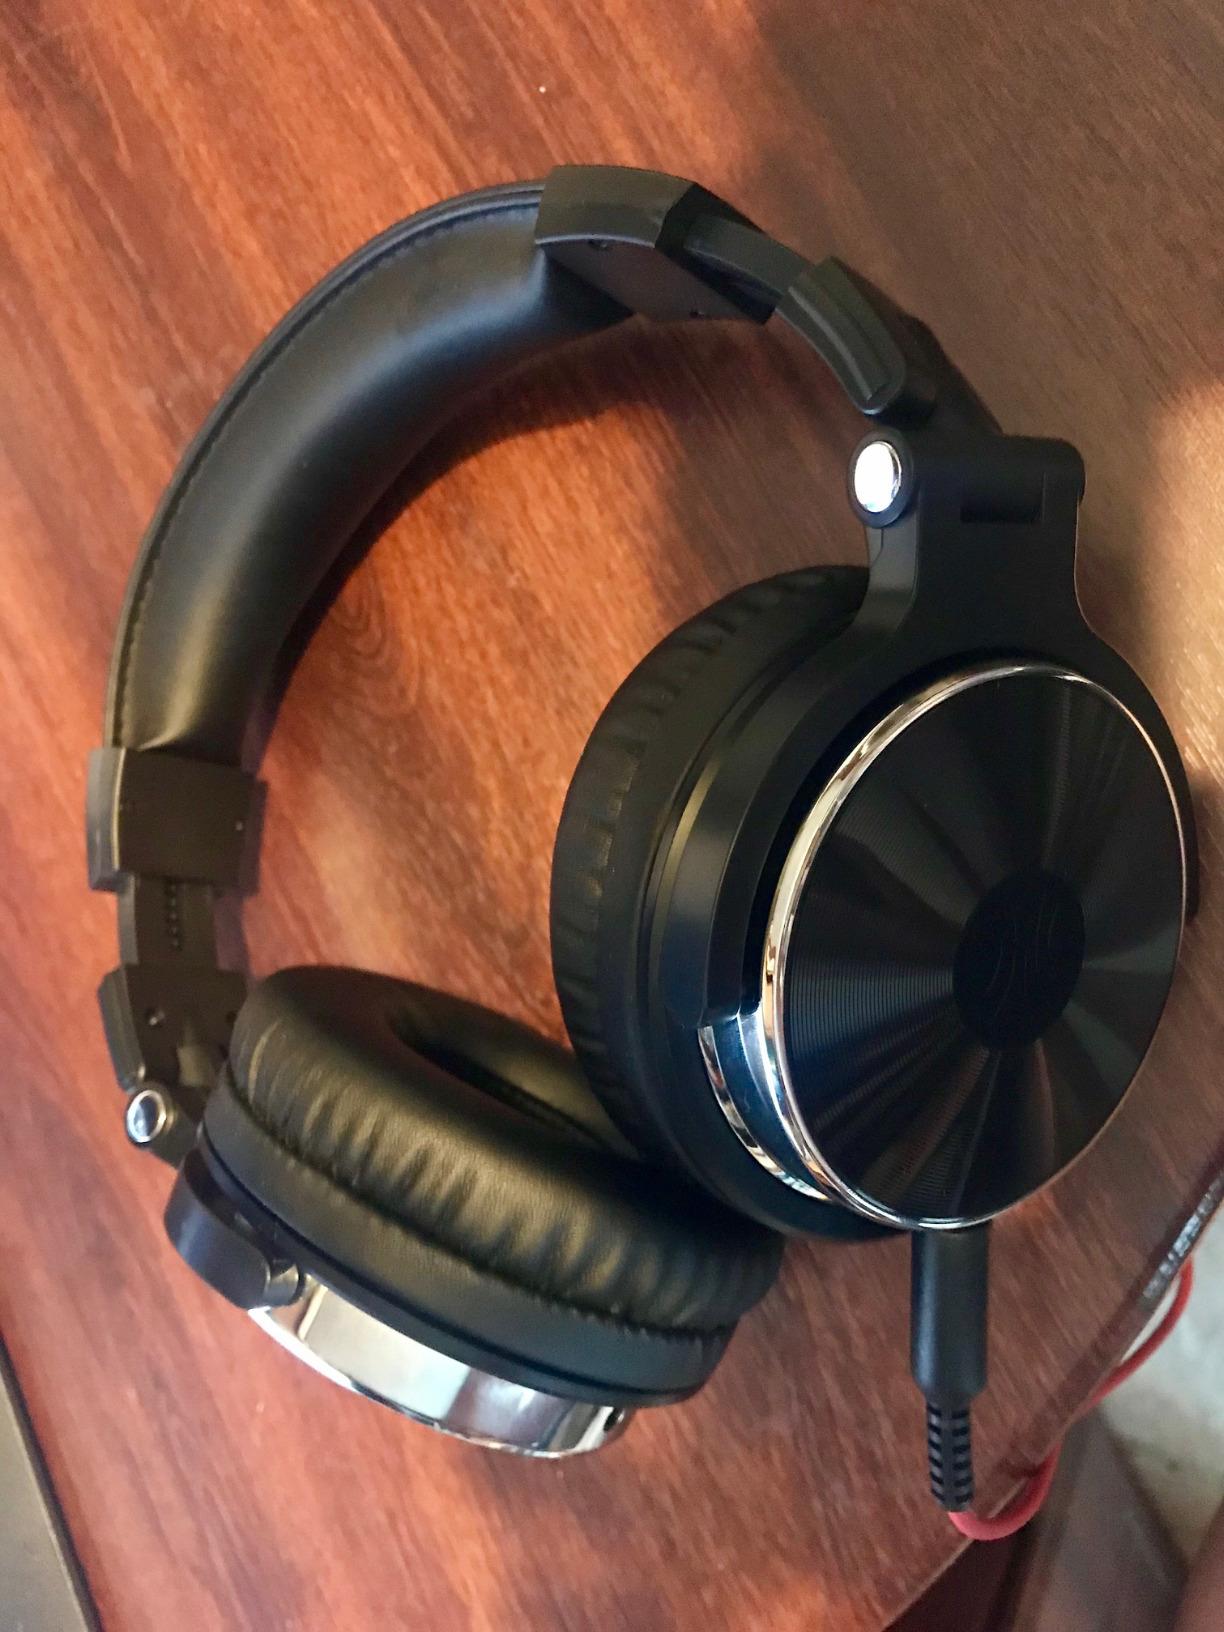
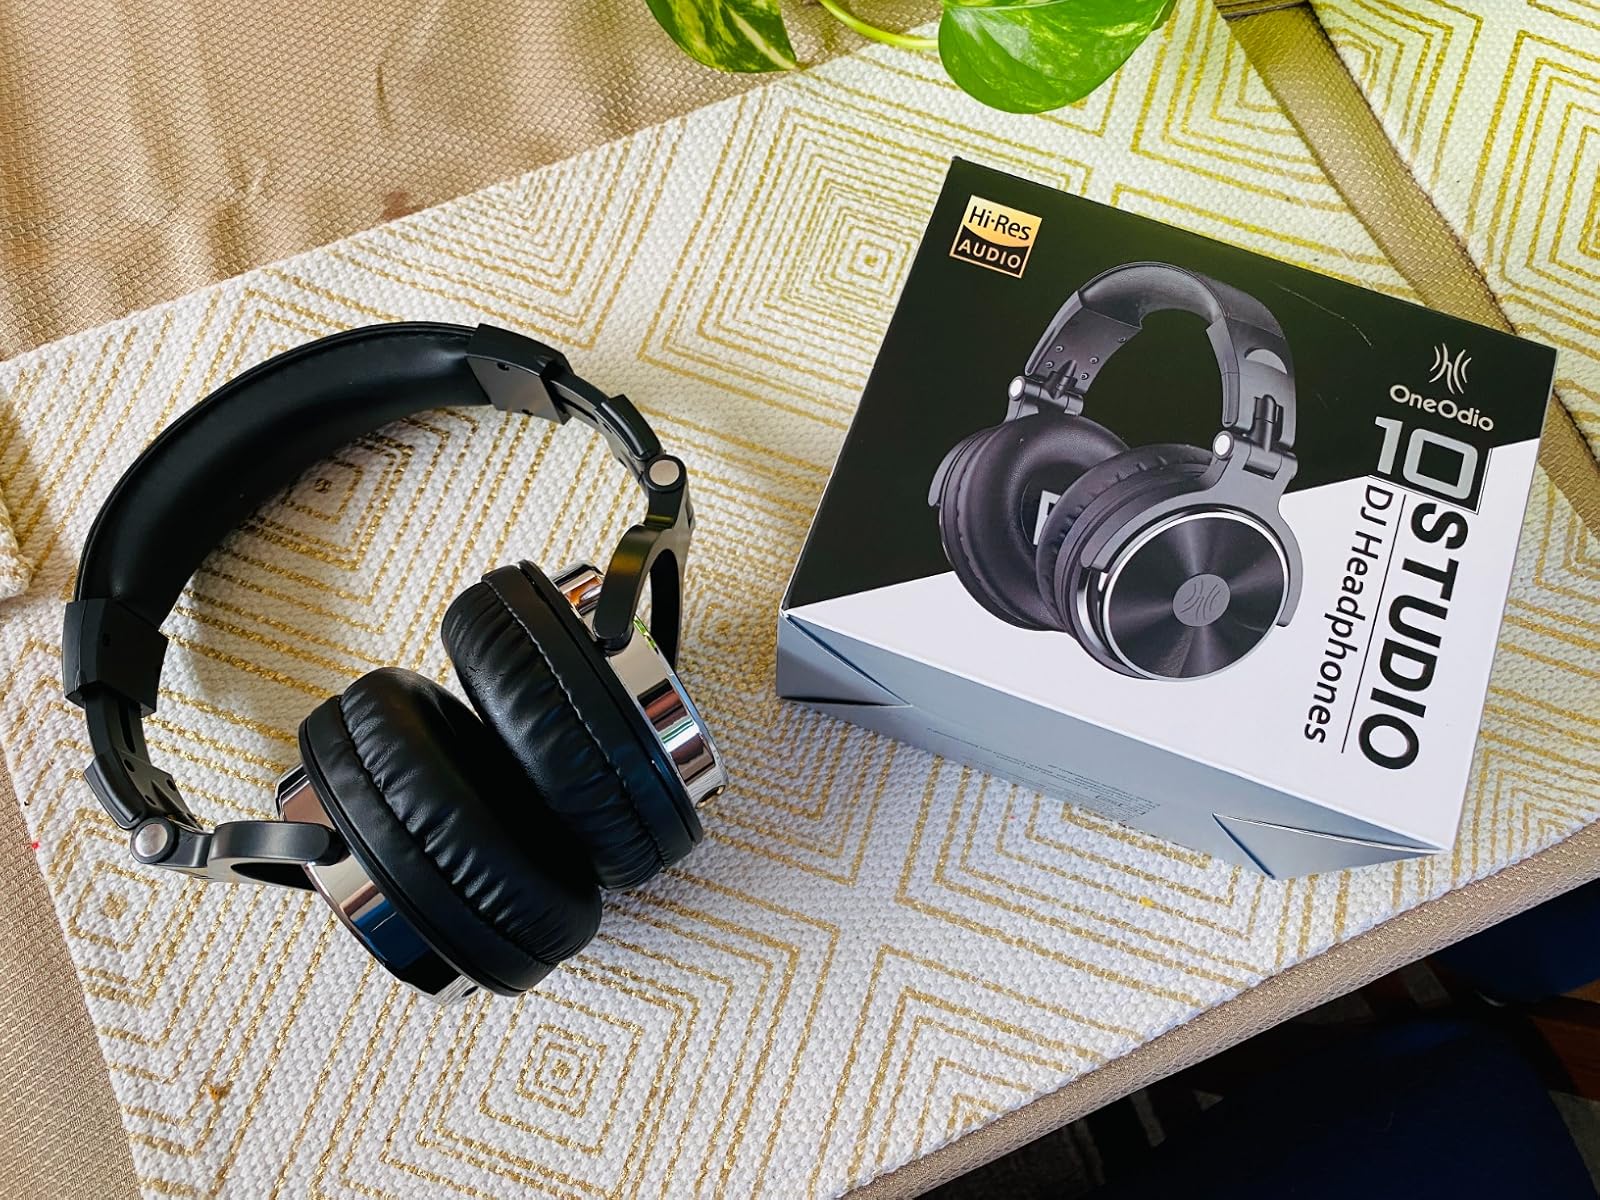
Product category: headphones
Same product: yes